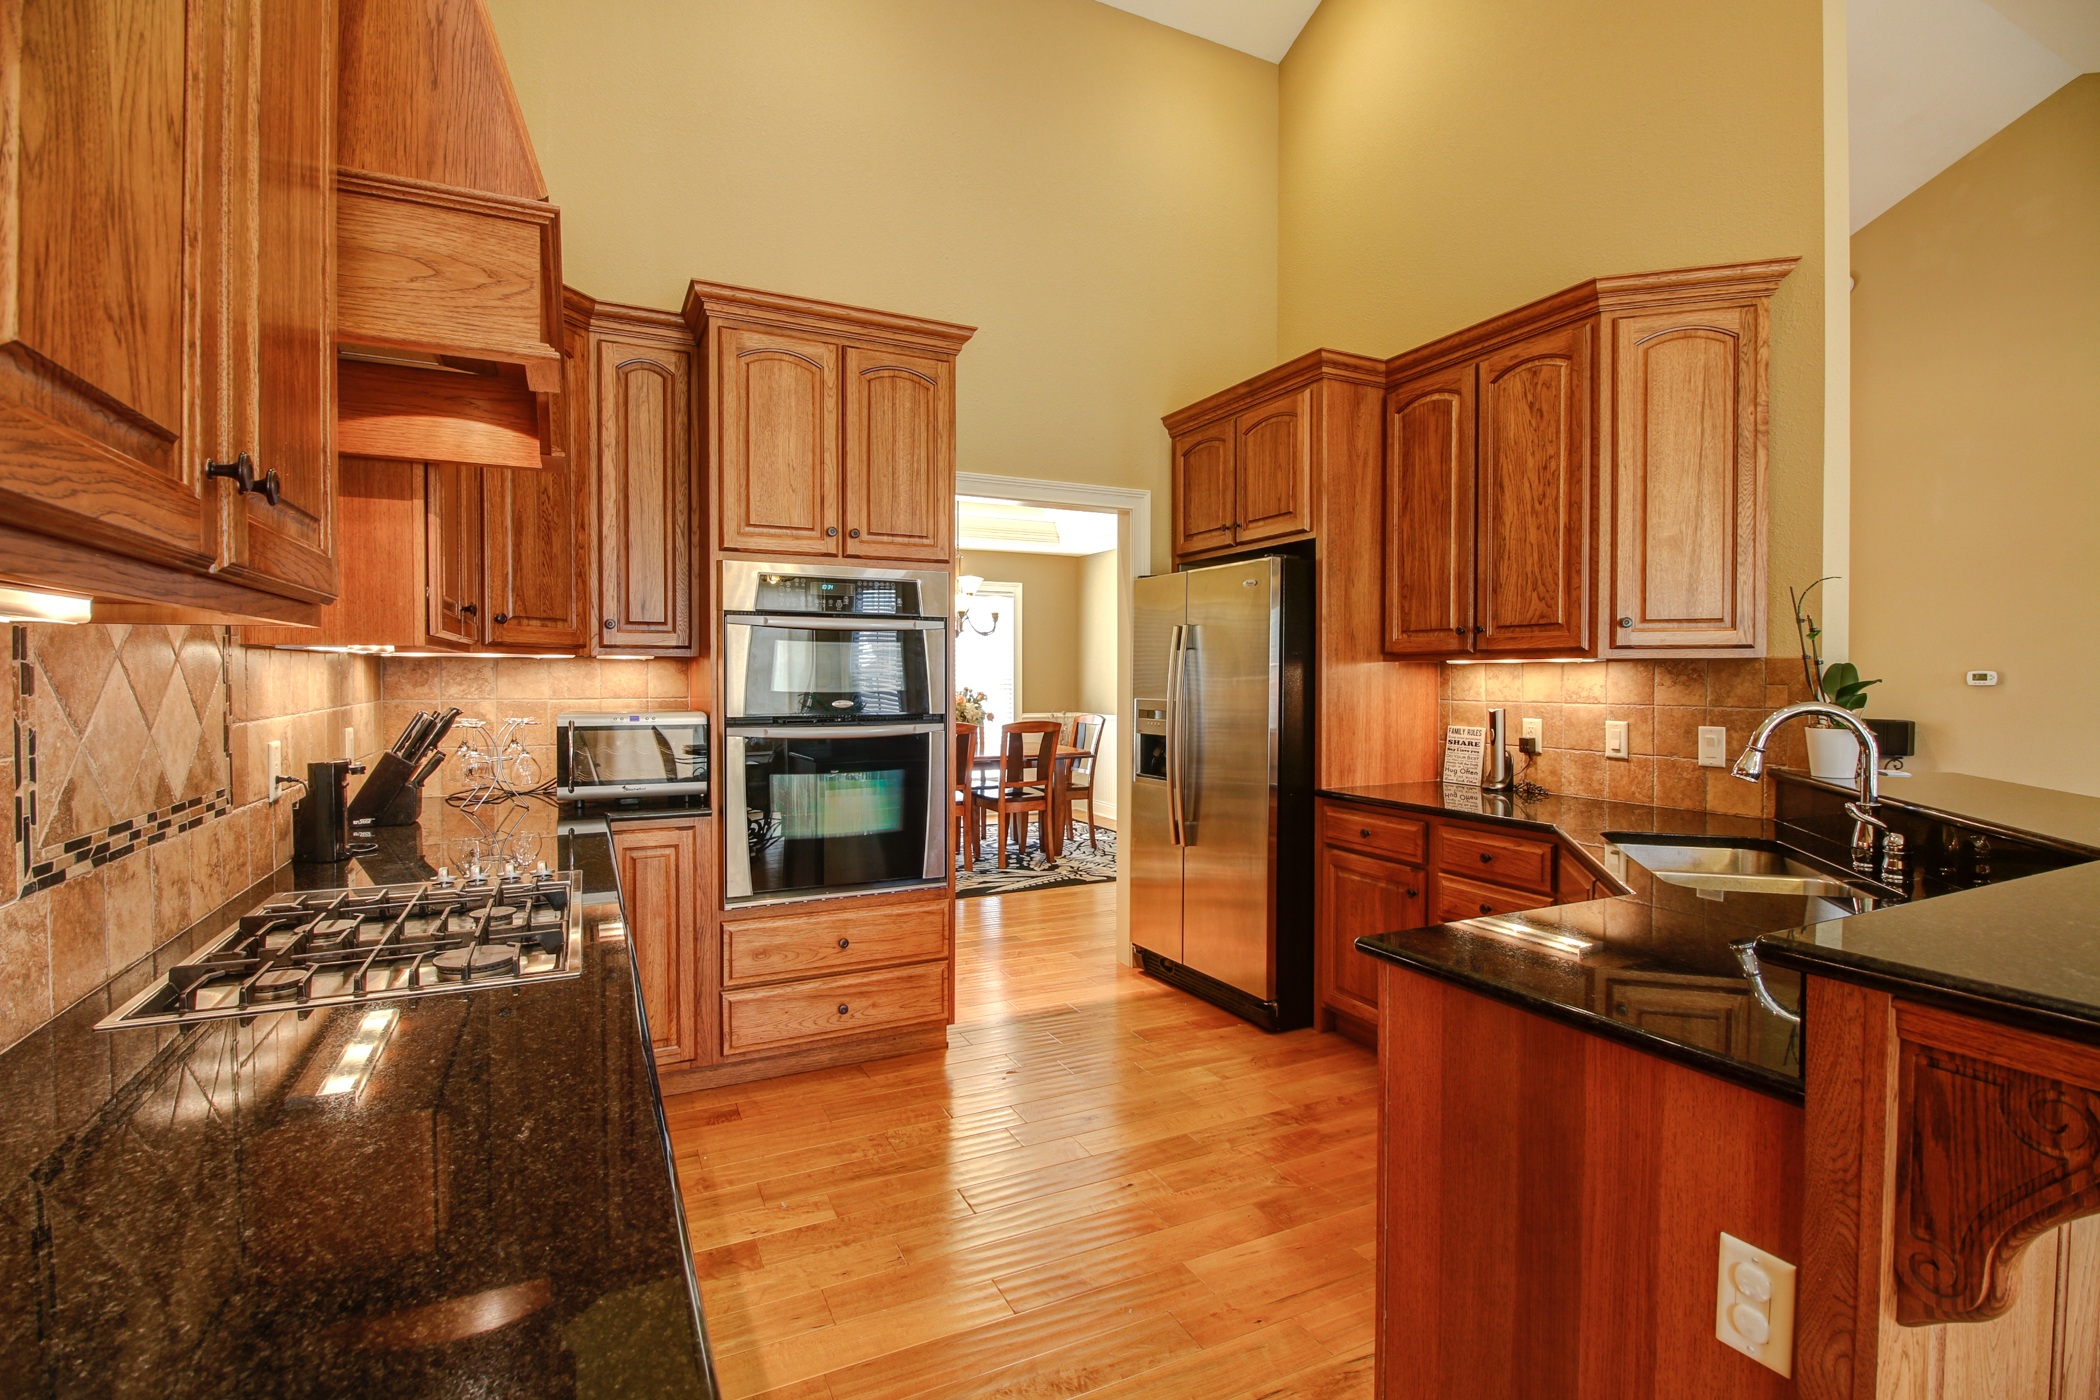
wood, floor, home, kitchen, living room, room, countertop, interior design, luxury, hardwood, estate, midwest, real estate, flooring, wood flooring, laminate flooring, wood stain, cabinetry, cuisine classique